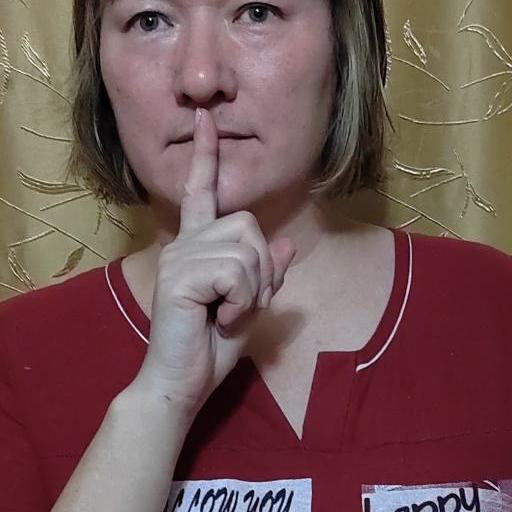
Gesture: mute